6th Congress of the League of Communists of Yugoslavia

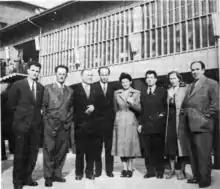
Left to right: Đuro Đurašković, Hasan Brkić, Isa Jovanović, Dane Olbina, Lepa Perović, Nisim Albahari, Jovanka Cović and Mladen Knežević at the 6th Congress of the Communist Party of Yugoslavia.

The Communist Party of Yugoslavia (CPY) was a political party established in the Kingdom of Yugoslavia in 1919. By the end of the next year, it was banned and forced to function covertly and abroad. Following the invasion of Yugoslavia by the Axis powers in 1941, it organised and led Partisan resistance, The resistance grew increasingly successful and received recognition from the Allies. Following the 1944 power-sharing agreement concluded with the Yugoslav government-in-exile, the CPY led the formation of the Provisional Government of the Democratic Federal Yugoslavia in March 1945. Later that year, the CPY won the 1945 Yugoslavian parliamentary election boycotted by the opposition. By 1947, the CPY moved to suppress any political opposition.